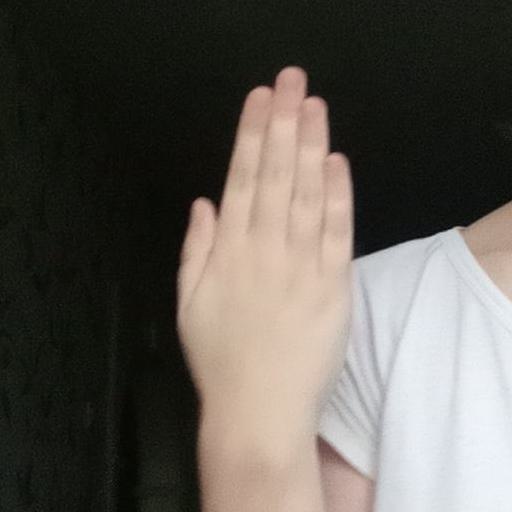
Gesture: stop_inverted